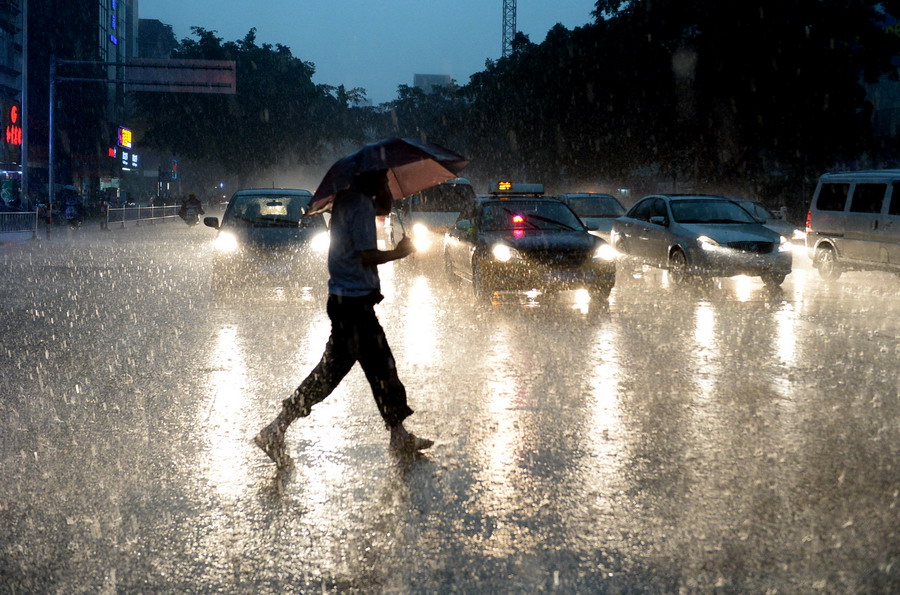
Weather: rain or strom